Private Parts (book)

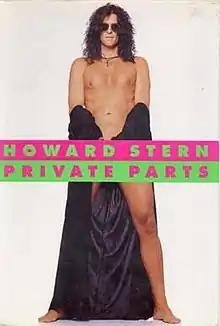

Private Parts is the first book by American radio personality Howard Stern. It was released on October 7, 1993, by Simon & Schuster and edited by Larry "Ratso" Sloman and Judith Regan. By mid-1992, Stern's radio show "The Howard Stern Show" had become the number one morning program in New York City and had hosted the Saturday night television show "The Howard Stern Show" on WWOR-TV, since 1990. After development on a feature film for New Line Cinema fell through, Stern secured a deal with Simon & Schuster in early 1993 to write a book.